Vayakhel

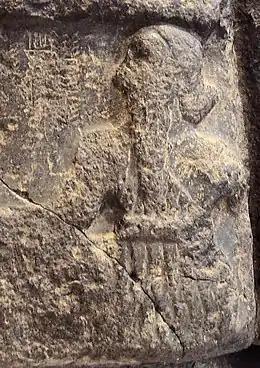
Sargon

Noting that Sargon of Akkad was the first to use a seven-day week, Professor Gregory S. Aldrete of the University of Wisconsin–Green Bay speculated that the Israelites may have adopted the idea from the Akkadian Empire.